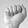
ASL letter: A